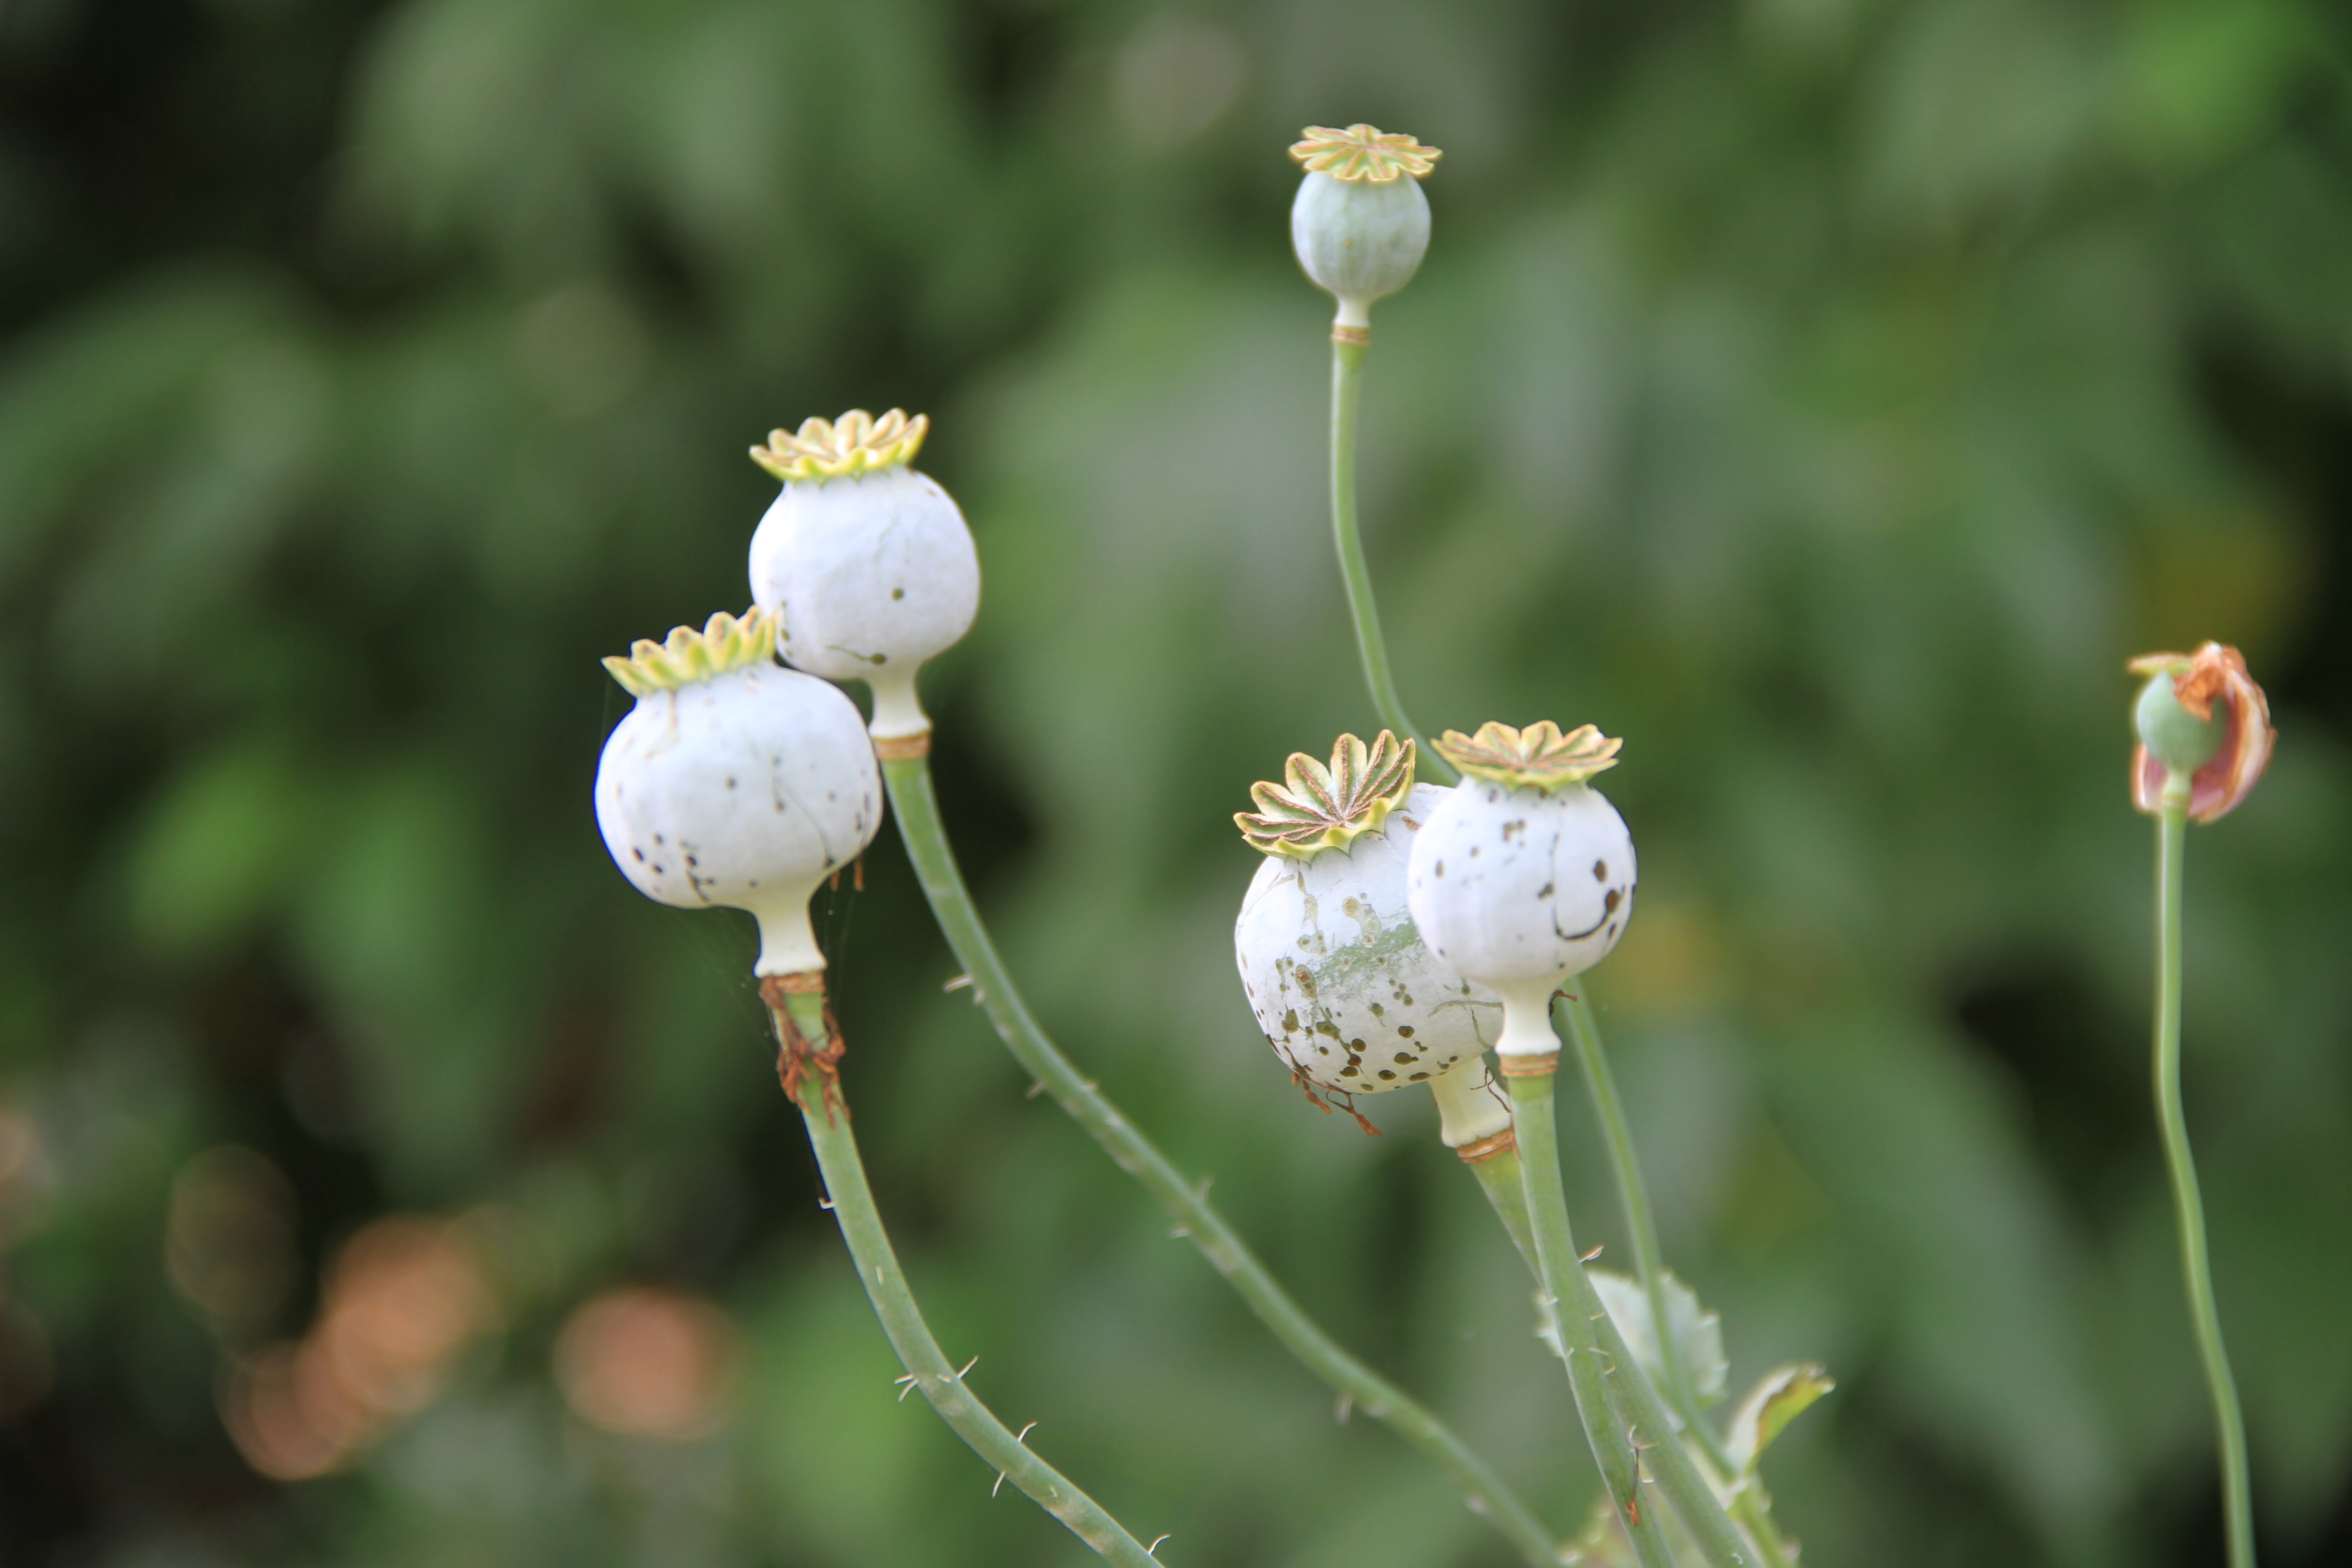
nature, blossom, plant, photography, meadow, flower, green, produce, botany, garden, flora, wildflower, close up, medicinal plant, macro photography, flowering plant, plant stem, land plant, garden camifolia, chemill in anjou